Automatic watch

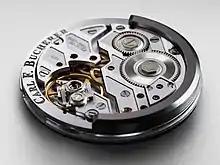
CFB A1000 movement using a peripherally mounted geared ring with a mass segment made of tungsten

By the 1960s, automatic winding had become widespread in quality mechanical watches. Because the rotor weight needed in an automatic watch takes up a lot of space in the case, increasing its thickness, some manufacturers of quality watches, such as Patek Philippe, continue to design manually wound watches, which can be as thin as 1.77 millimeters.